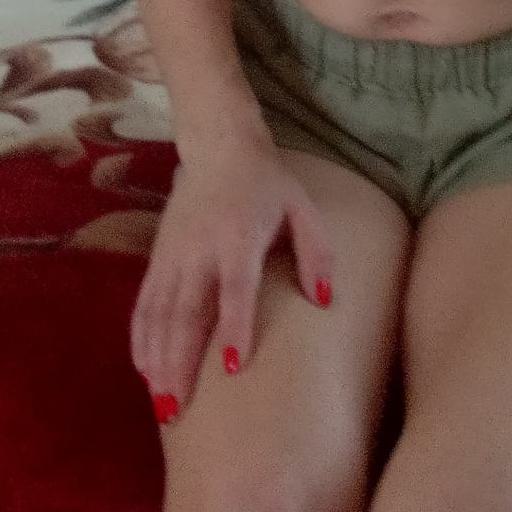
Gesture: no_gesture